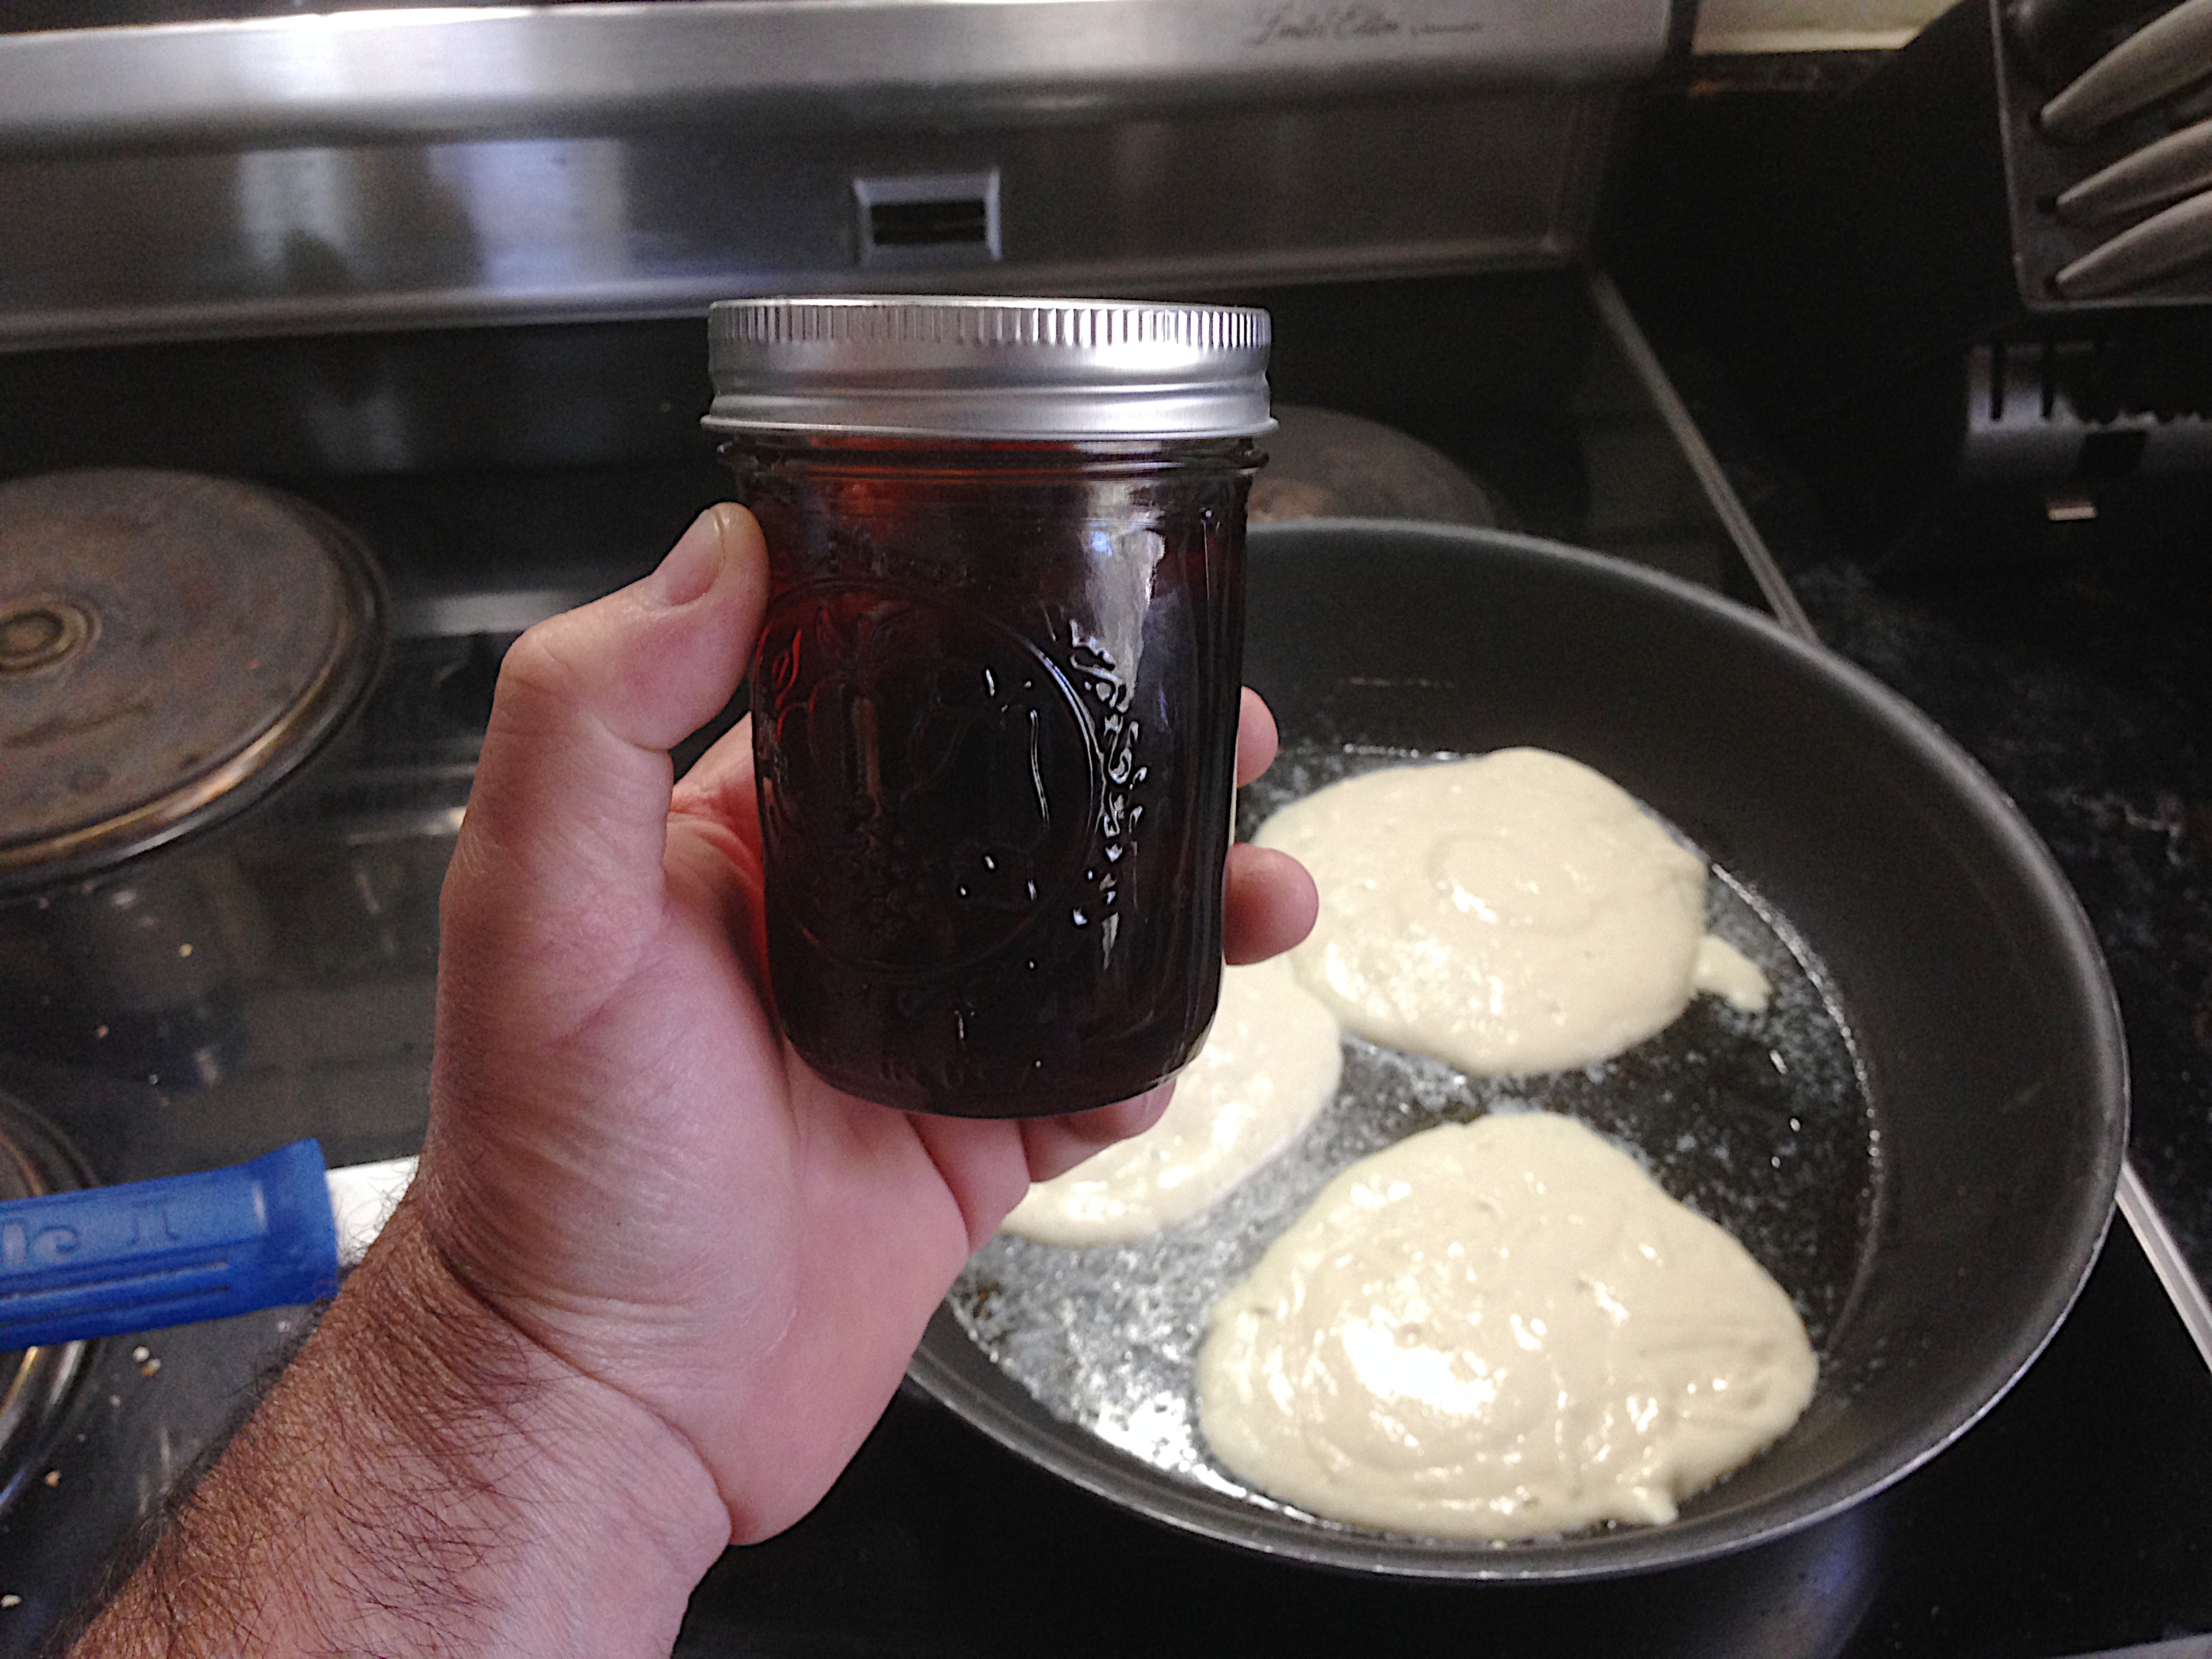
meal, food, produce, breakfast, baking, syrup